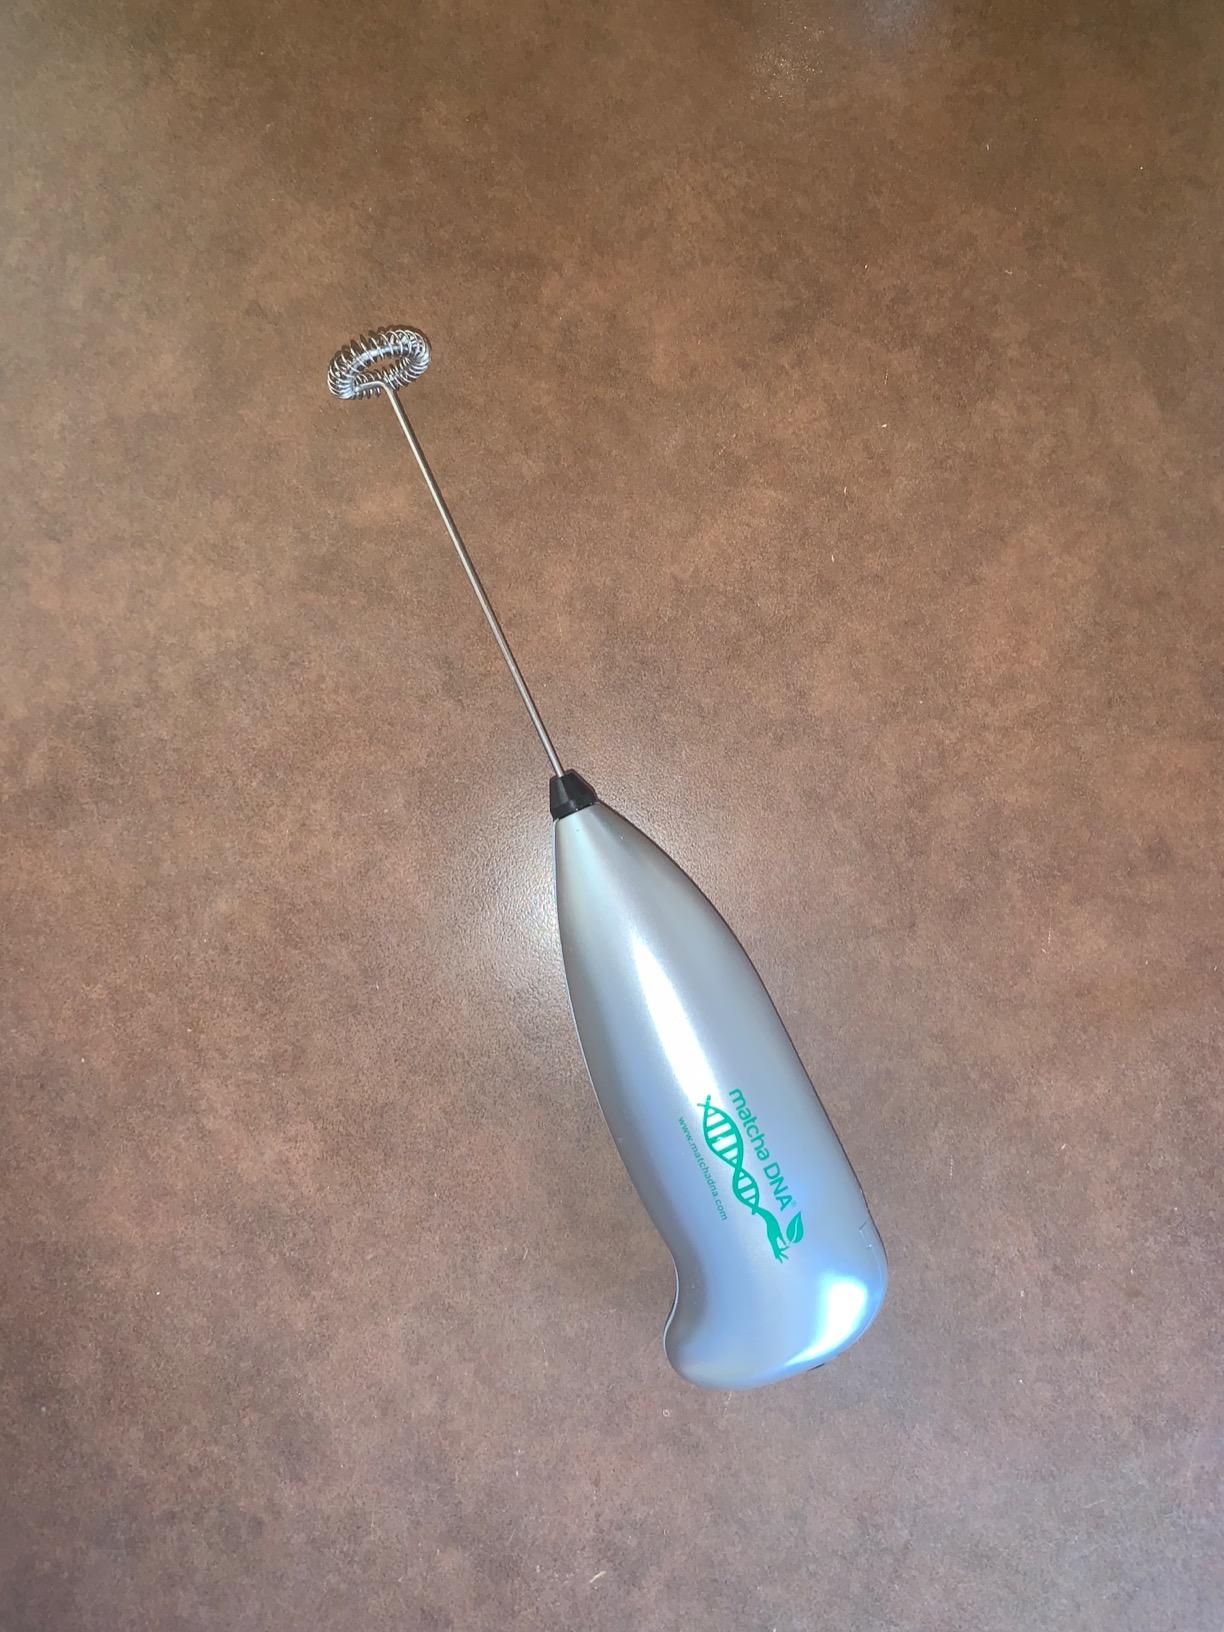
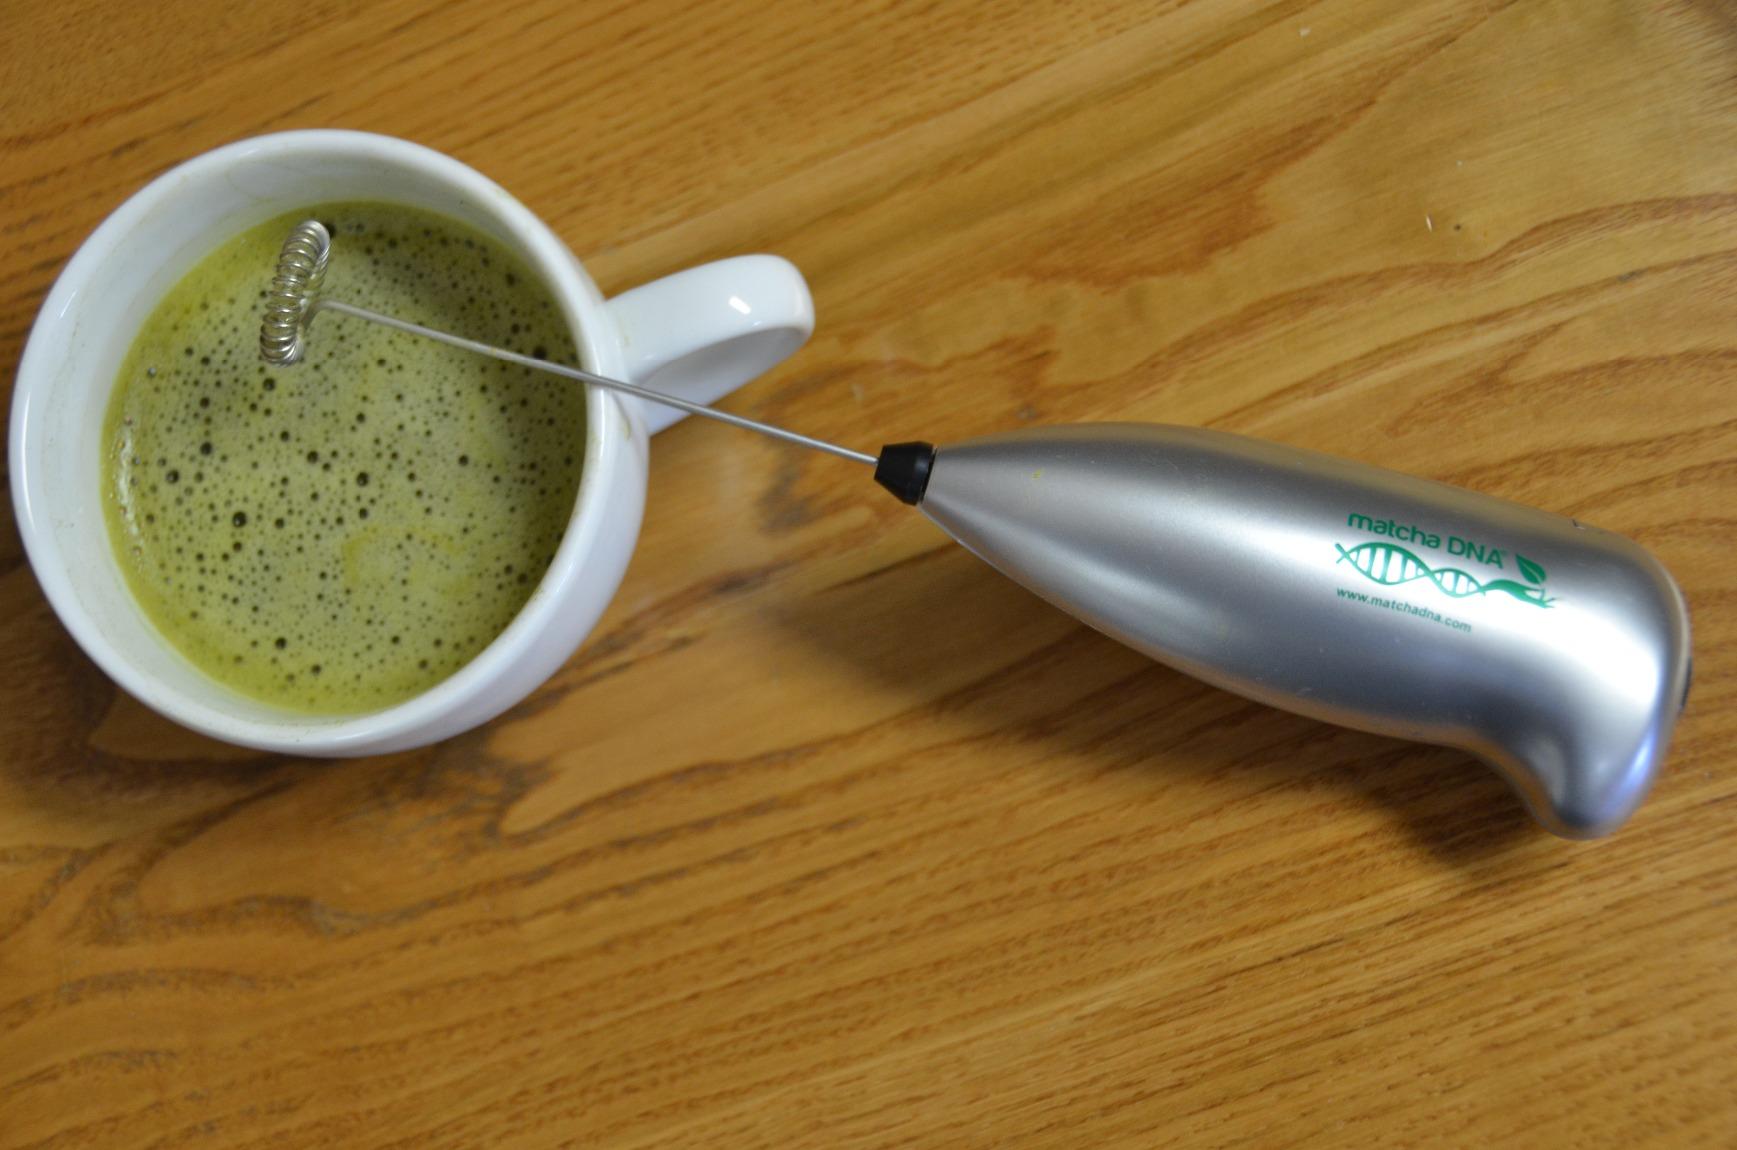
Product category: items_mixer
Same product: yes